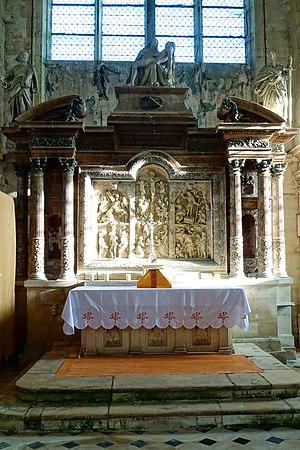
Retable majeur et maître-autel - vue d'ensemble.
L'église Saint-Pierre-Saint-Paul est une église catholique située à Goussainville, en France. C'est au moins la troisième église sur le même emplacement, édifiée pour l'essentiel entre 1550 et 1564 dans le style de la Renaissance, avec une ornementation particulièrement riche et élaborée pour un petit village rural. Les arcs brisés et les voûtes d'ogives rappellent encore l'architecture gothique, tandis que les chapiteaux, entablements et pilastres sont d'inspiration antique. Le plan est très simple, et ne prévoit qu'un vaisseau central aveugle accompagné de deux bas-côtés, ainsi qu'une petite chapelle, l'ensemble se terminant par un chevet plat. Les travaux sont financés par le seigneur Antoine de Nicolaï, premier président de la Cour des comptes, et sont peut-être dirigés par le maître-maçon Nicolas de Saint-Michel. Il faut encore une dernière campagne de travaux au début du XVIIᵉ siècle pour terminer la reconstruction des murs extérieurs. L'église actuelle conserve encore des éléments de l'église romane tardive et gothique primitive du XIIᵉ siècle, en l'occurrence deux travées du bas-côté sud avec un ancien portail et le premier étage du clocher, profondément remanié.